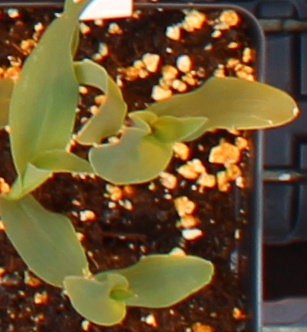
Label: Corn